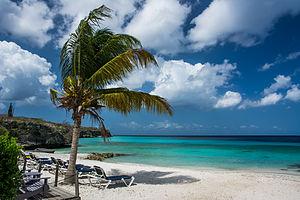
Curaçao \ky.ʁa.so\ est l'une des îles Sous-le-Vent aux Petites Antilles, formant un État autonome au sein du royaume des Pays-Bas depuis la dissolution de la fédération des Antilles néerlandaises le 10 octobre 2010. Elle compte 158 040 habitants pour une superficie de 444 km². Sa capitale est Willemstad et son code est ISO 3166-1 alpha-2 « CW ».